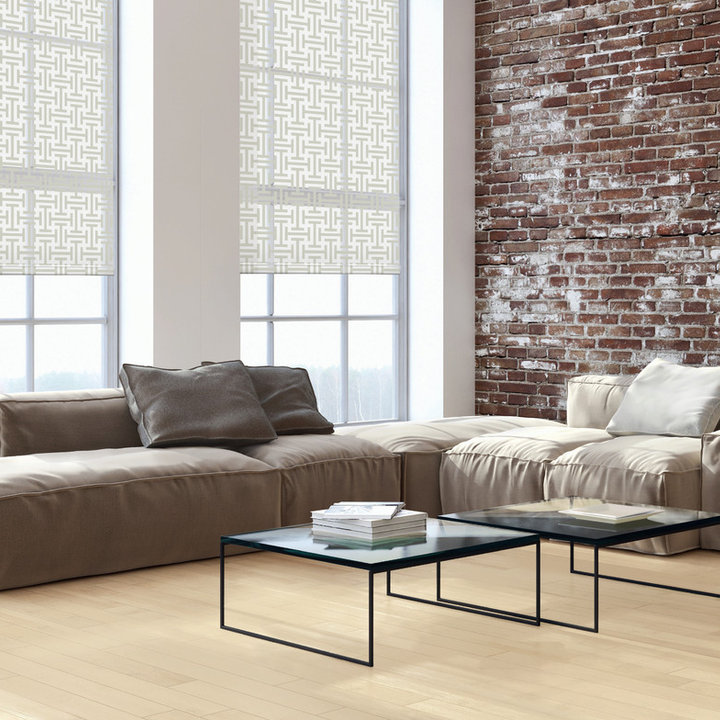
Style: Modern